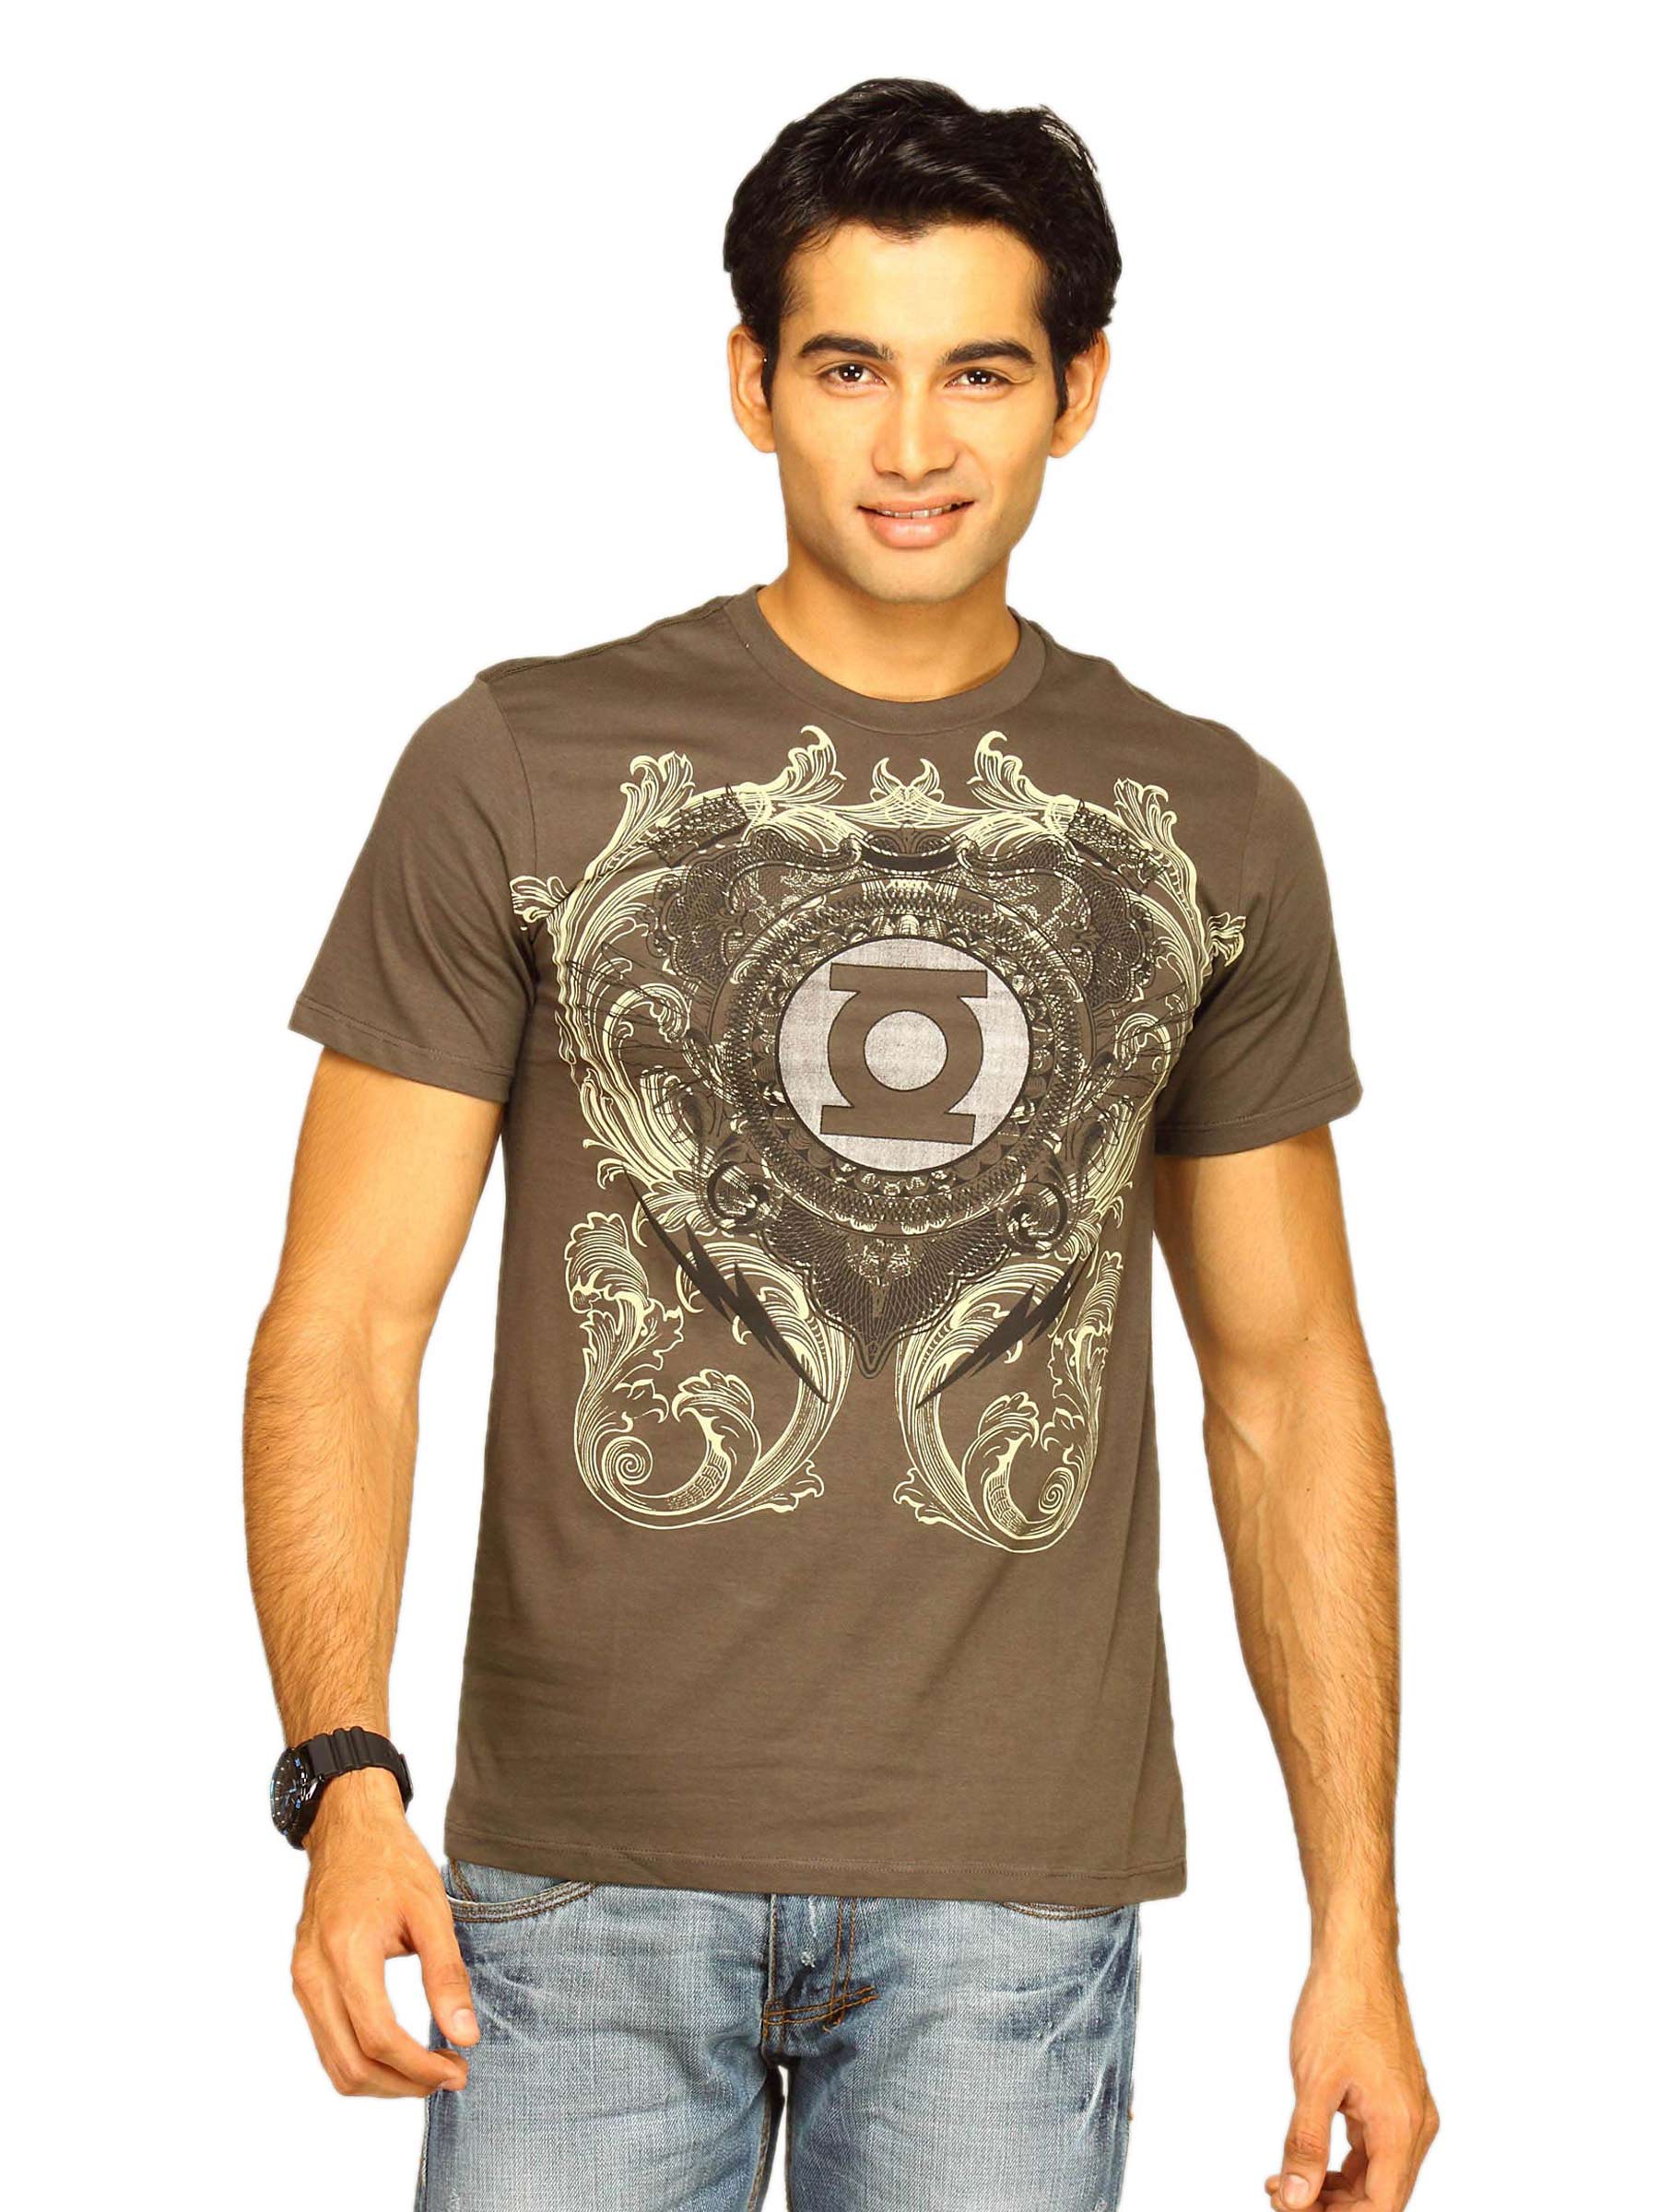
DC Comics Men's Comics Affliction Olive T-shirt
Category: Apparel / Topwear / Tshirts
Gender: Men
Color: Green
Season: Summer 2011
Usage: Casual